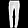
Label: Trouser